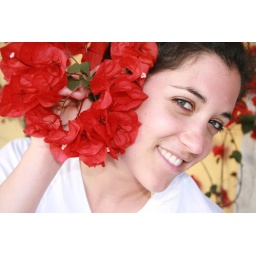
gretchen in Cascais with red flowers